Coast & Country Housing Limited

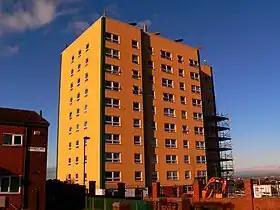
Spencerbeck House after its refurbishment

The company is also pursuing an ambitious regeneration and development program which will see multimillion-pound investment in the regeneration of several estates within Redcar and Cleveland including Blayberry/Burnmoor Estate, Redcar and the Westfield Estate, Loftus as well as developments further afield in